Peacehaven

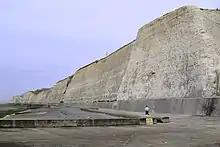
The chalk cliffs at Peacehaven

The parish includes part of the Brighton to Newhaven Cliffs Site of Special Scientific Interest. The cliffs are mainly of geological interest, containing many Santonian and Campanian fossils. The SSSI listing includes flora and fauna biological interest too.